St. Mary's College of Maryland

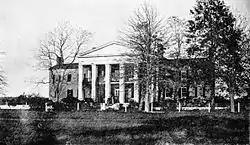
St. Mary's Female Seminary in 1890

St. Mary's College of Maryland is located on the original site of Maryland's first colony, St. Mary's City, which was also the first capital of Maryland and is considered to be the birthplace of religious freedom in America.